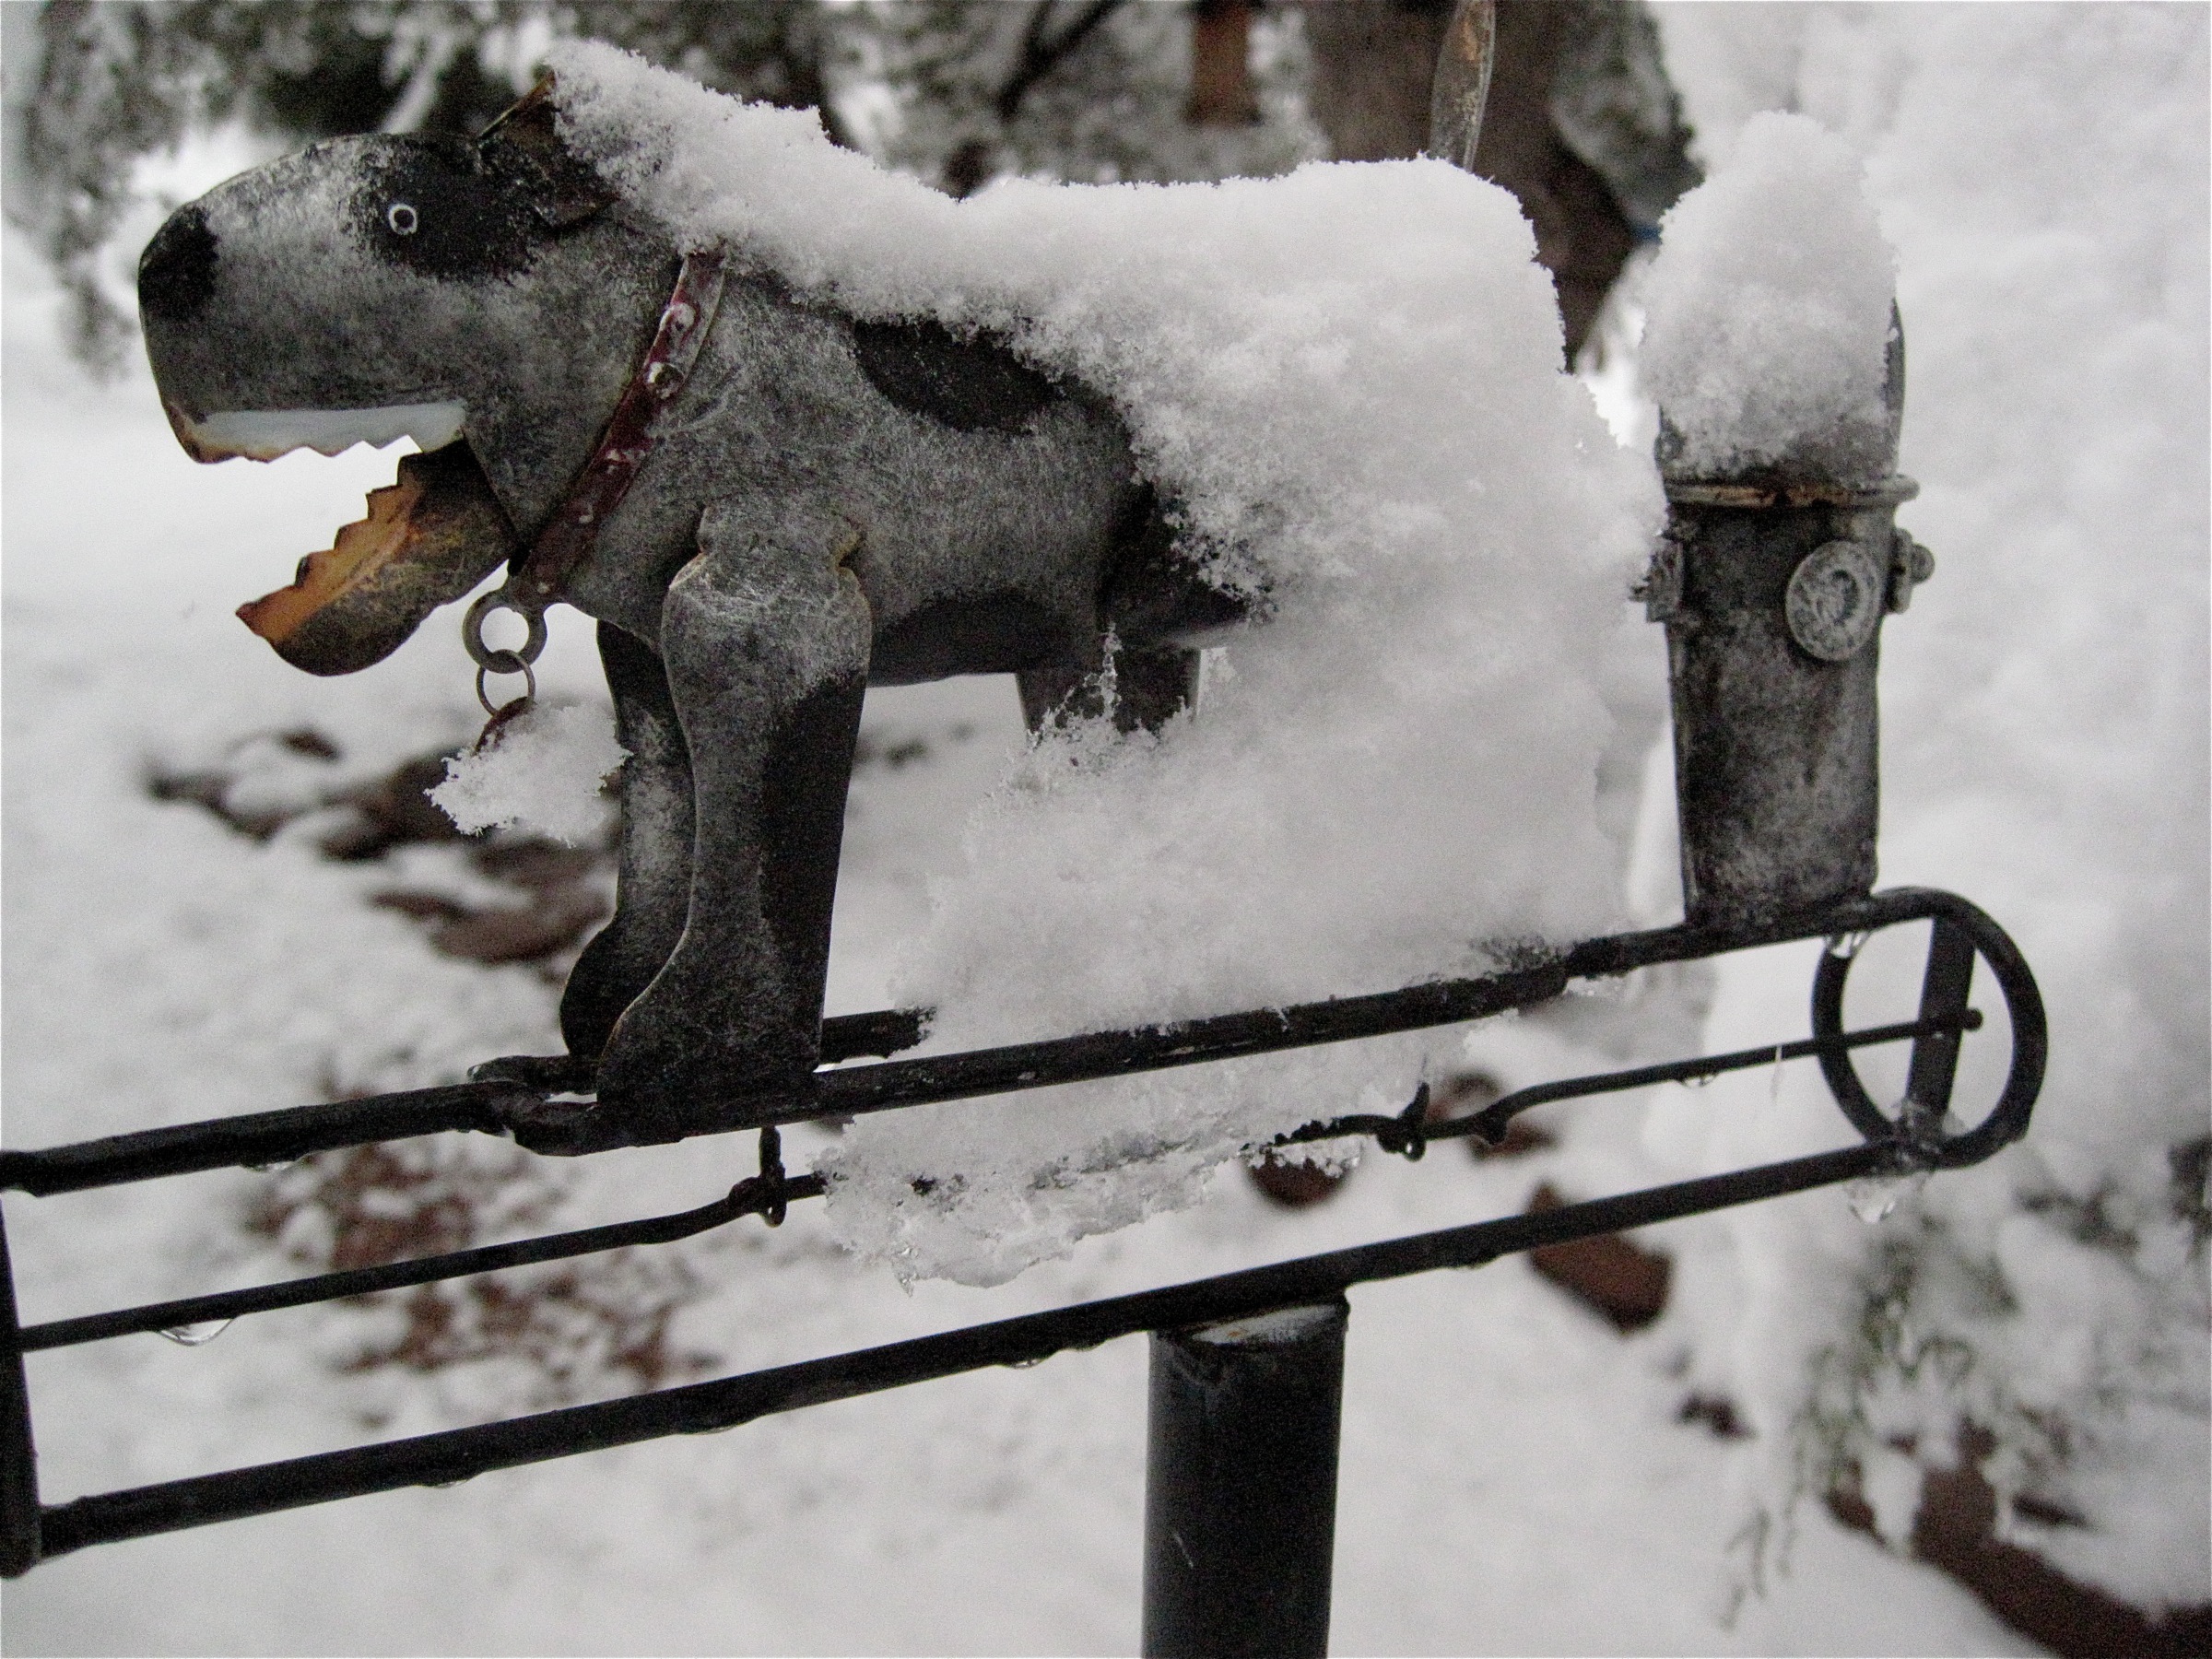
snow, winter, weather, season, spike, freezing